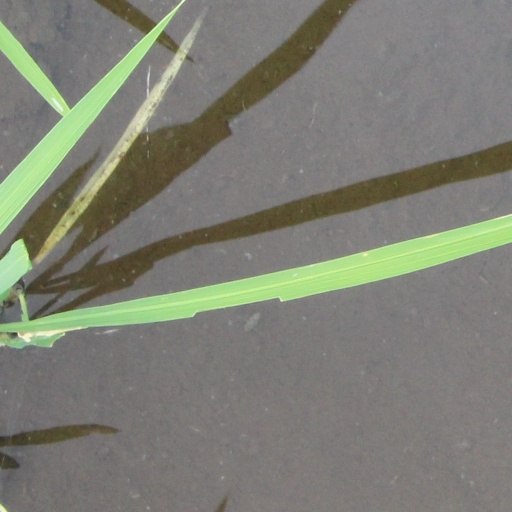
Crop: rice